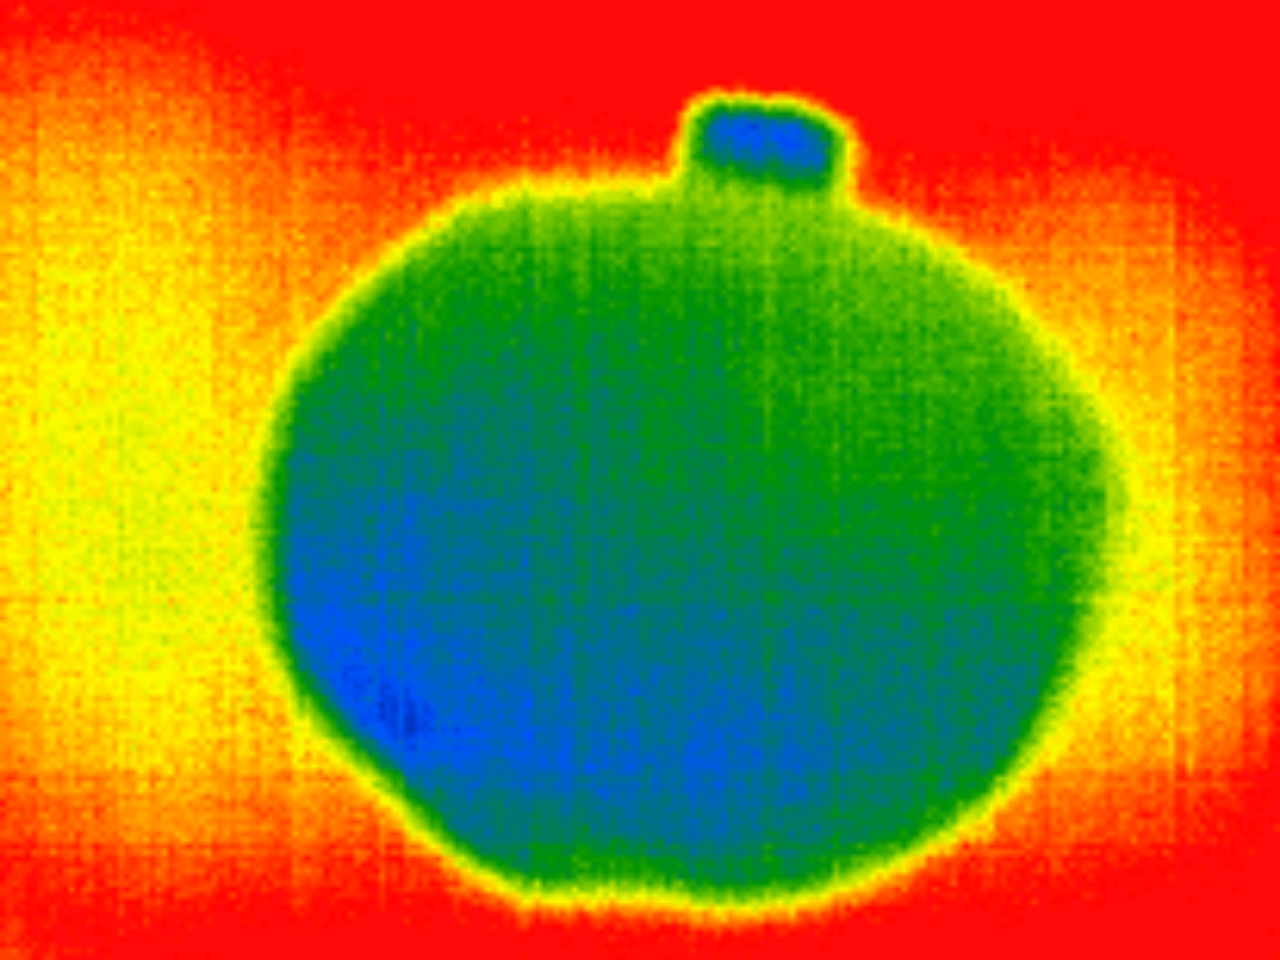
Label: Minor Defect